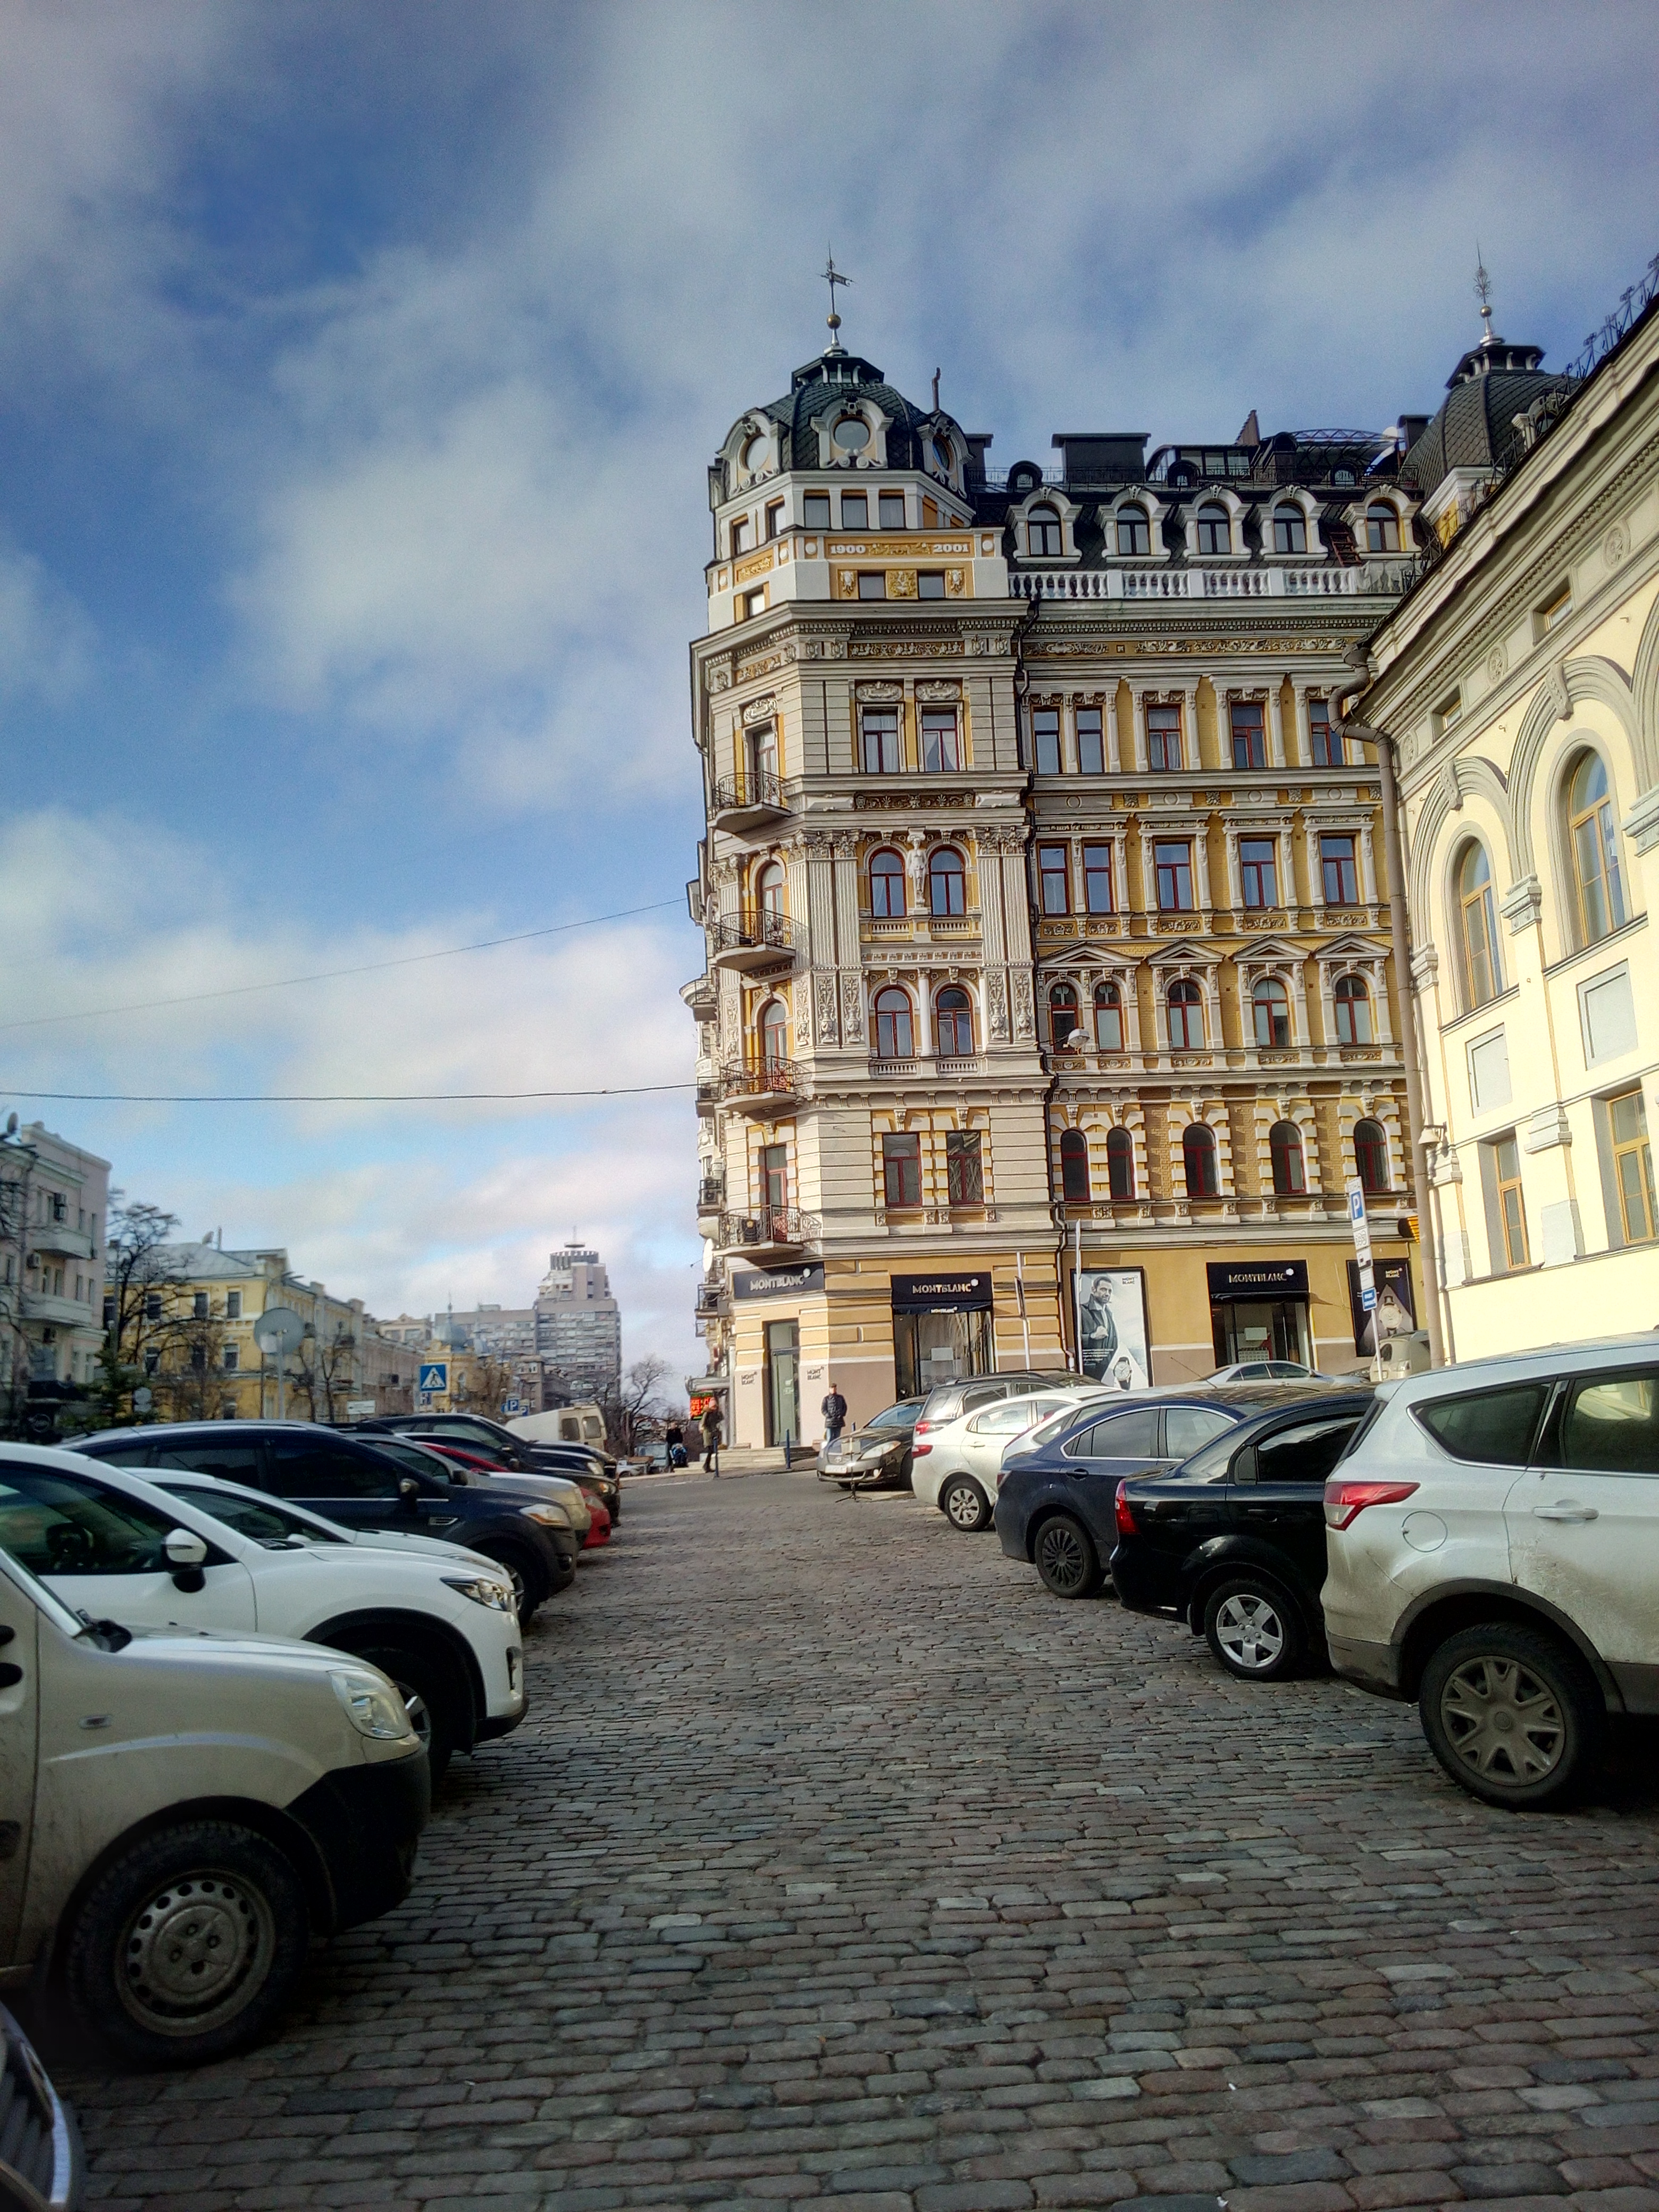
city, car, building, town, landmark, family car, neighbourhood, sky, street, luxury vehicle, mid size car, vehicle, facade, metropolis, road, plaza, window, volvo cars, sedan, town square, executive car, tours, city car, house, downtown, minivan, compact car, subcompact car